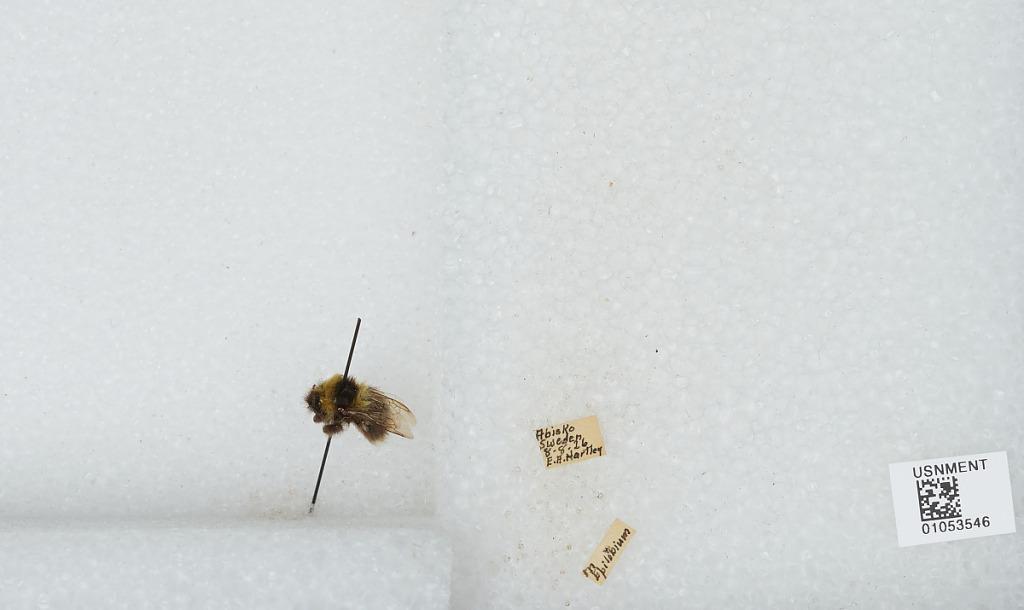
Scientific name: Bombus sp.
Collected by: E. Hartley
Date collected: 1926-8-8
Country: Sweden
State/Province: Norrbotten
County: Kiruna
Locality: Abisko
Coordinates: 68.35, 18.82